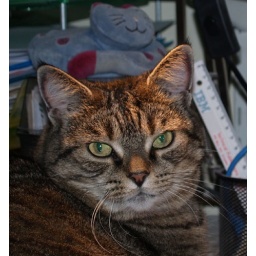
Sally sitting under my desk lamp trying to look cute.